Silva Ciminia

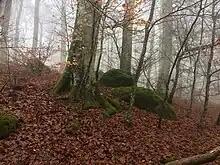
Beech trees on Monte Cimino

The Silva Ciminia, the Ciminian Forest, was the unbroken primeval forest that separated Ancient Rome from Etruria. According to the Roman historian Livy it was, in the 4th century BCE, a feared, pathless wilderness in which few dared tread.